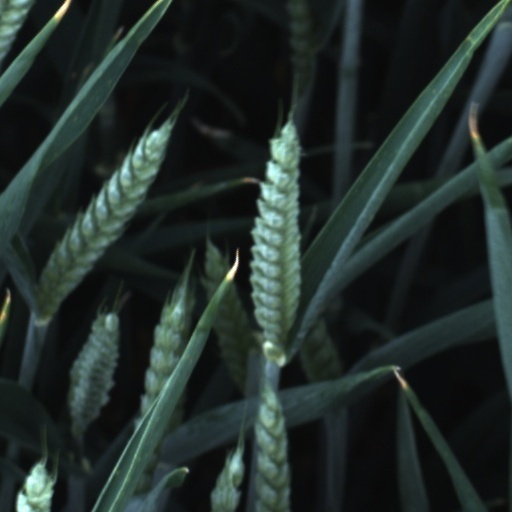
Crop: wheat